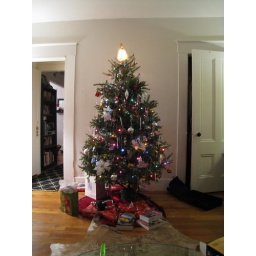
The Christmas season in Boston, complete with tree decorating and a special house party